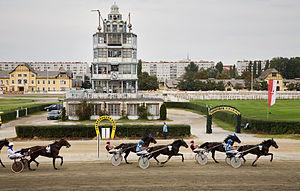
L’Hippodrome de Krieau se trouve dans les environs de Vienne en Autriche. Il accueille de nombreuses courses hippiques. L'épreuve majeure de la saison est le Kalman Hunyady Memorial.